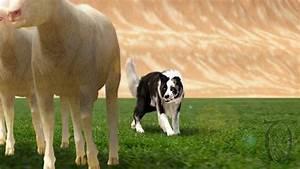
dog